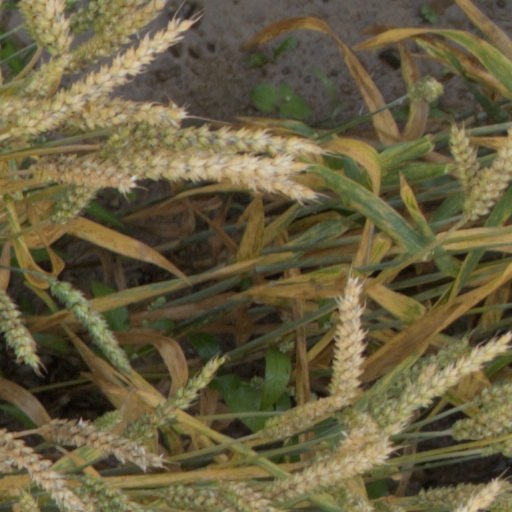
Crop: wheat